Don't Look Now

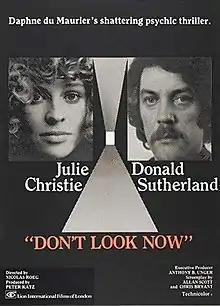
Theatrical release poster

Don't Look Now is a 1973 English-language thriller film directed by Nicolas Roeg, adapted from the 1971 short story by Daphne du Maurier. Julie Christie and Donald Sutherland portray Laura and John Baxter, a married couple who travel to Venice following the recent accidental death of their daughter, after John accepts a commission to restore a church. They encounter two sisters, one of whom claims to be clairvoyant and informs them that their daughter is trying to contact them and warn them of danger. John at first dismisses their claims, but starts to experience mysterious sightings himself.